Avery Coonley School

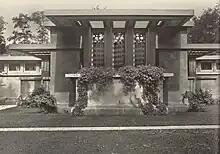
The Coonley Playhouse, with its signature "kinder-symphony" windows, was built by Frank Lloyd Wright to house the Cottage School in 1912. It has been nominated as a National Historic Landmark.

A small cottage on the Coonley estate served as the first school building, and the first name was The Cottage School. The designer was Charles Whittlesey. The estate's main building, the Avery Coonley House, designed by Frank Lloyd Wright, is now a National Historic Landmark. A new building was completed in 1912 and became known as the Coonley Playhouse. It featured colored art glass windows, flags, balloons, and confetti in what Wright referred to as a "kinder-symphony". Some have claimed that they belong to Wright's most famous windows.